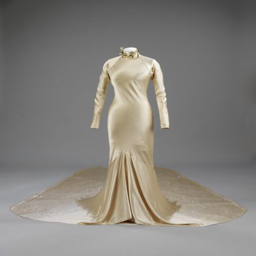
a wedding dress by award winner ... look at the fit .